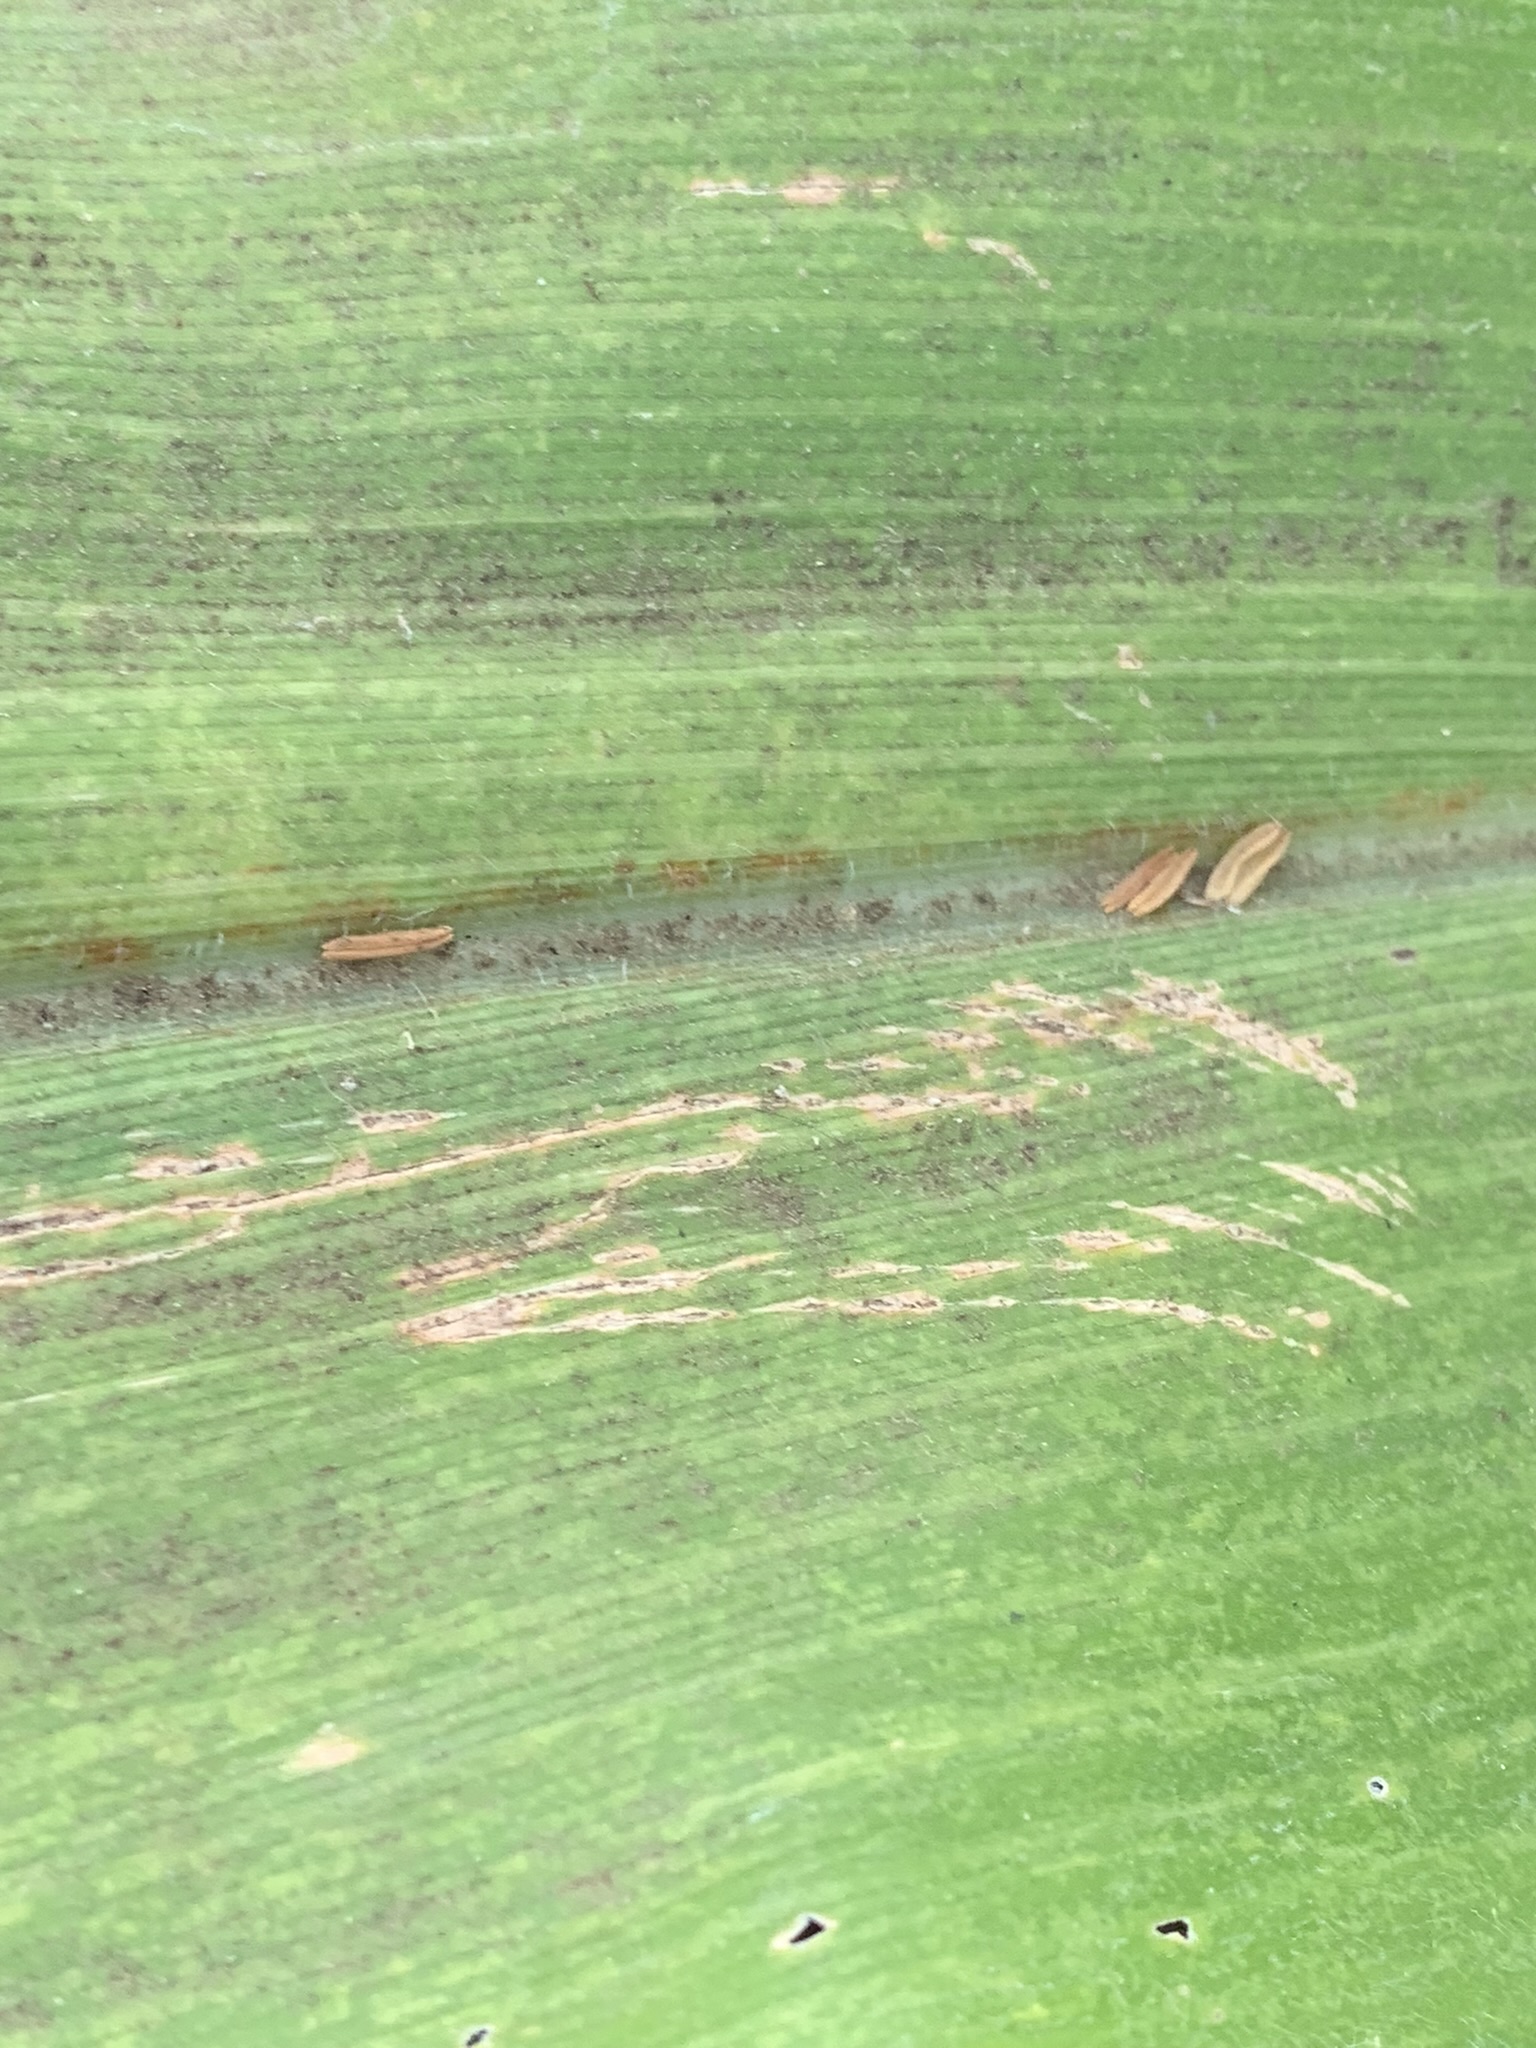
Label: MLN